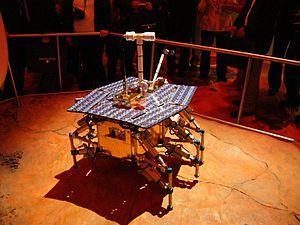
Un robot solaire d'exploration.
Les robots solaires sont des robots dont les moteurs sont alimentés par aucune autre ressource énergétique que la lumière ambiante, celle-ci étant captée par le biais de panneaux photovoltaïques disposés sur la machine.